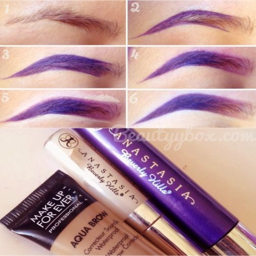
need to get some purple in my brows so they match my hair